Schubert's last sonatas

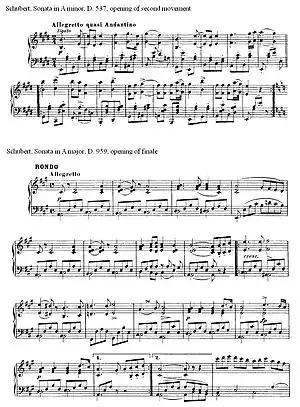
The finale of the A major Sonata uses as its main theme, a transformation and transposition of an earlier theme from the second movement of the Piano Sonata in A minor, D. 537.

The finale of the A major Sonata, uses as its main theme, a transformation of an earlier theme from the second movement of the Piano Sonata in A minor, D. 537. Schubert introduced some changes to the original melody, which make it conform better with the sonata's basic motifs, in accordance with the cyclical scheme of the sonata. Another allusion to an earlier piano work appears in the middle of the sonata's slow movement: after the climax in the middle section of the Andantino, appears a passage (bars 147–158) that closely recalls bars 35–39 from the Impromptu in G major, D. 899.